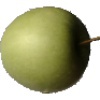
Label: apple_granny_smith